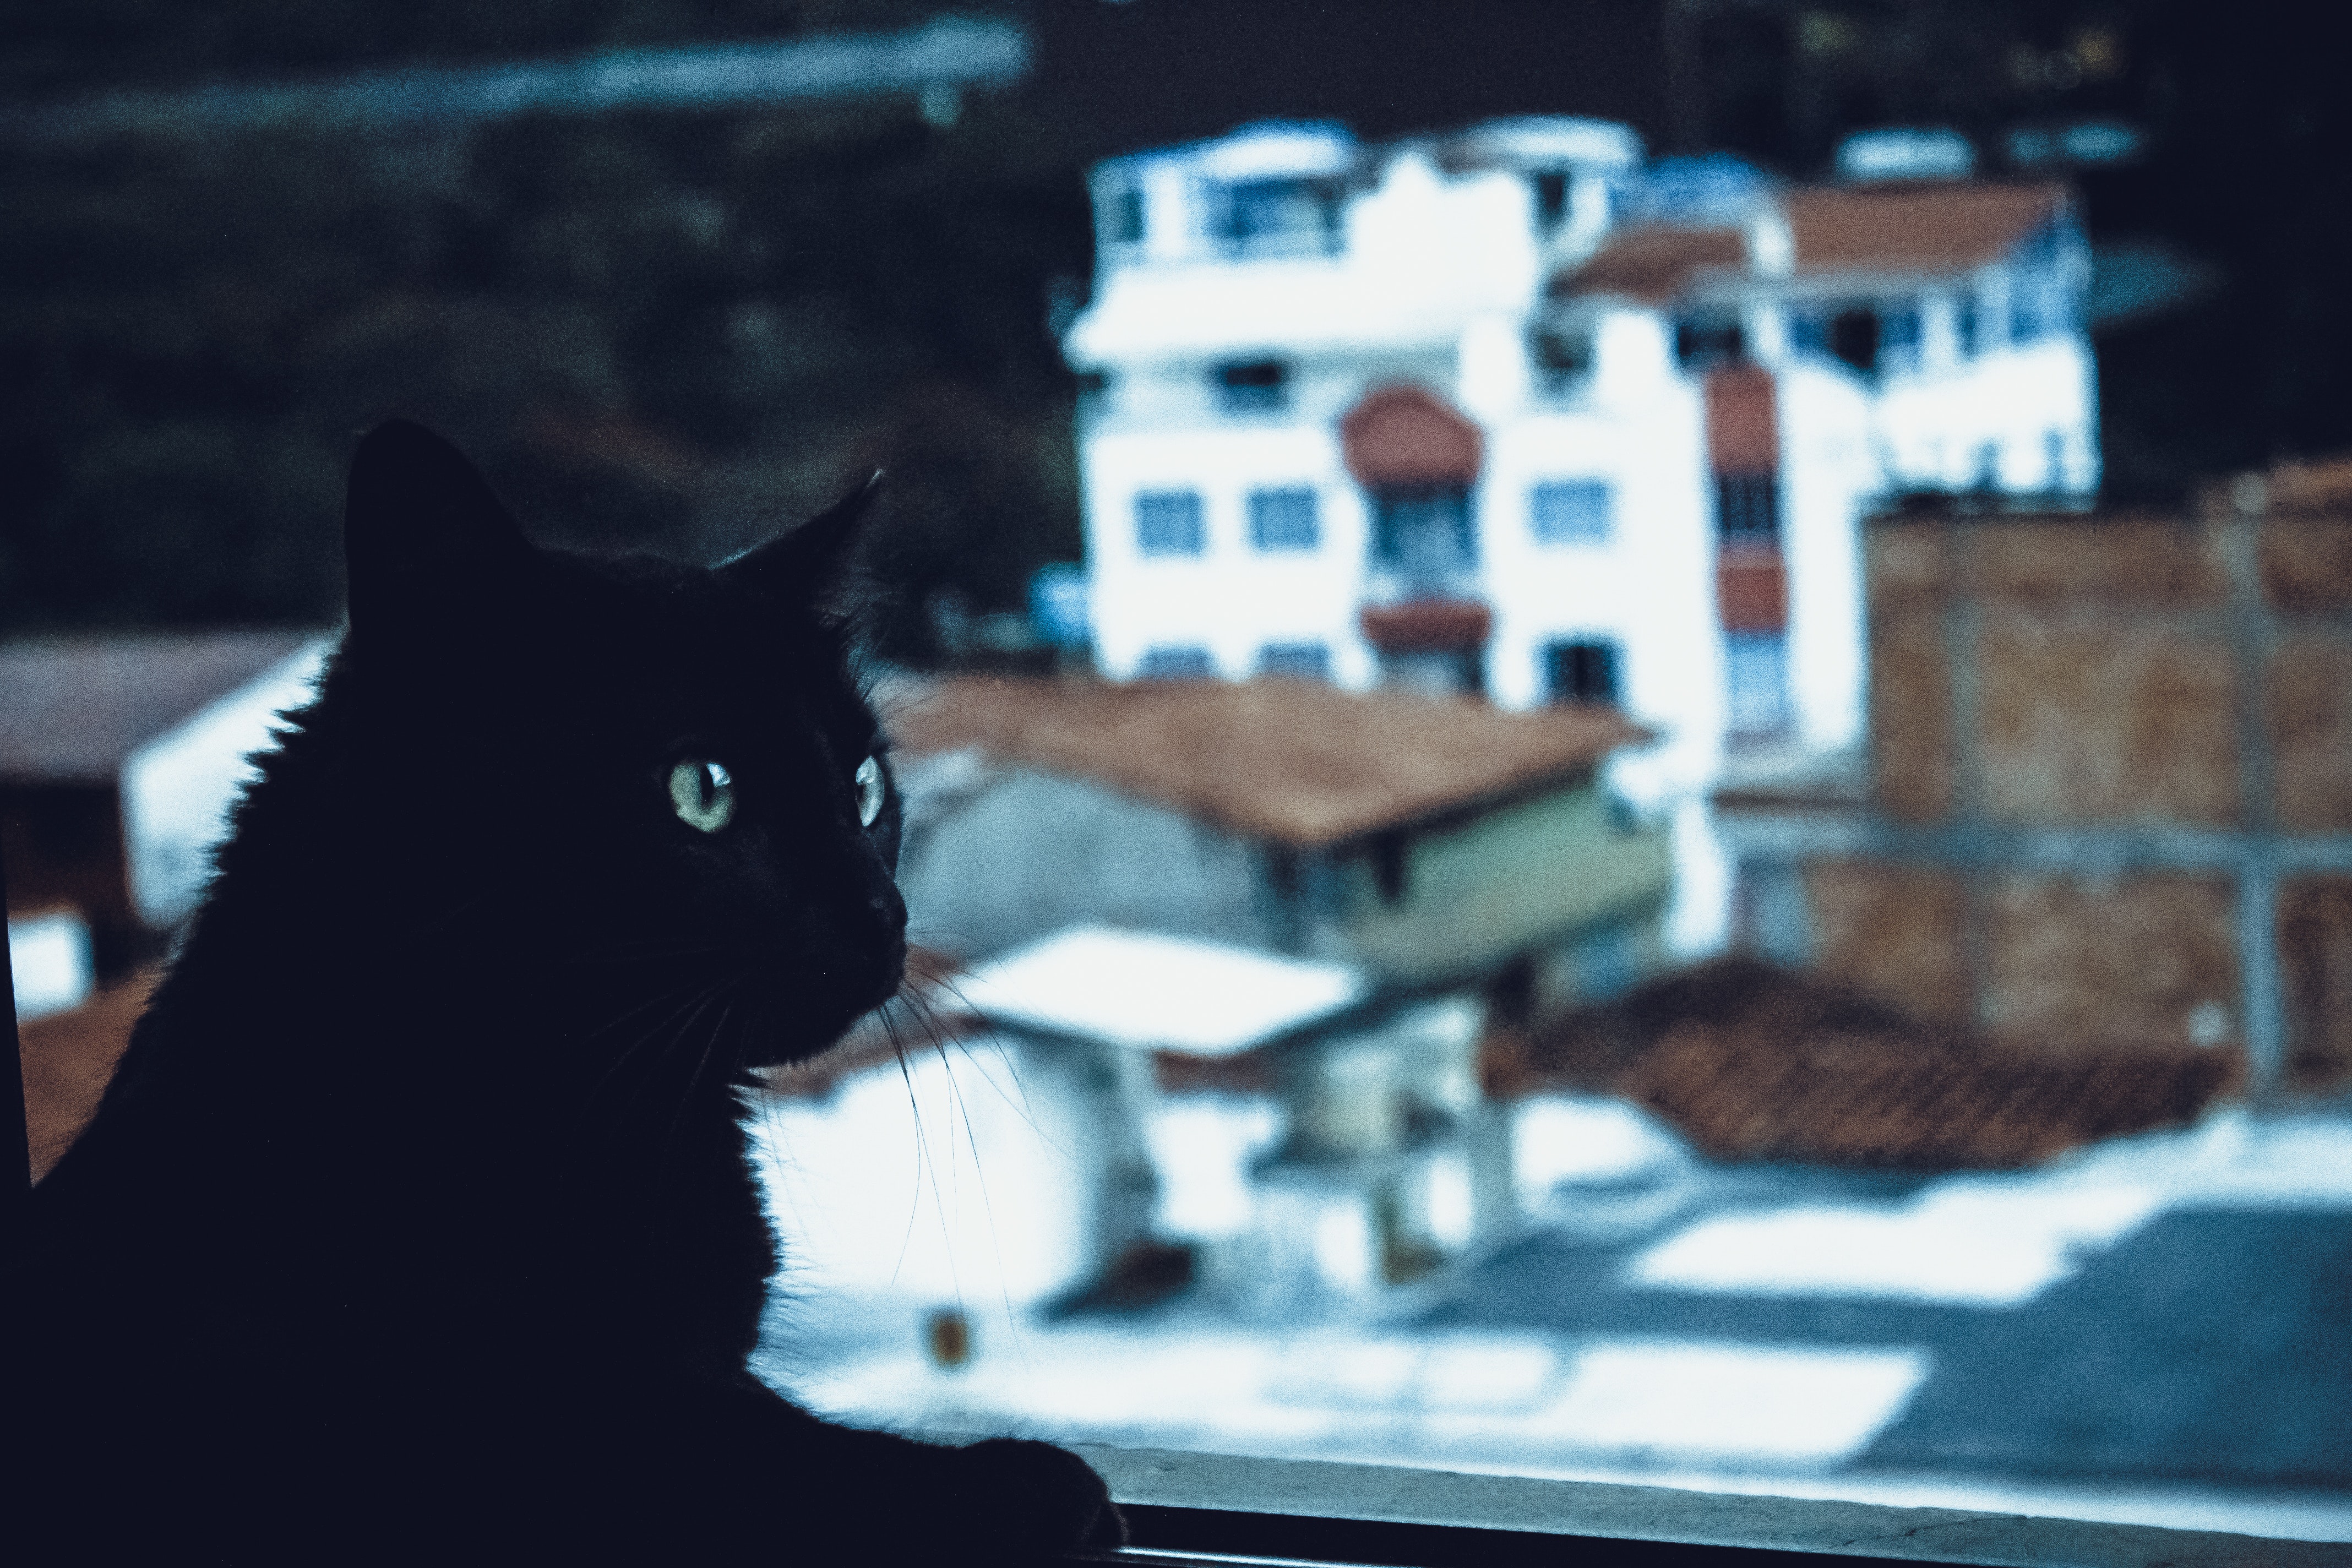
cat, black, black cat, blue, felidae, whiskers, small to medium sized cats, window, sky, snapshot, photography, carnivore, polydactyl cat, house, domestic short haired cat, tail, games